The Old Grey Hare

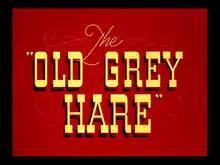

The Old Grey Hare is a 1944 "Merrie Melodies" cartoon directed by Bob Clampett. The short was released on October 28, 1944, and features Bugs Bunny and Elmer Fudd, voiced by Mel Blanc and Arthur Q. Bryan respectively.